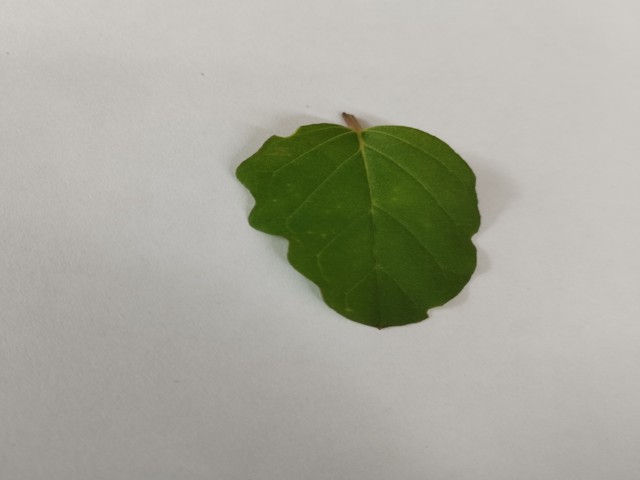
Plant: punarnava